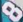
Number: 8